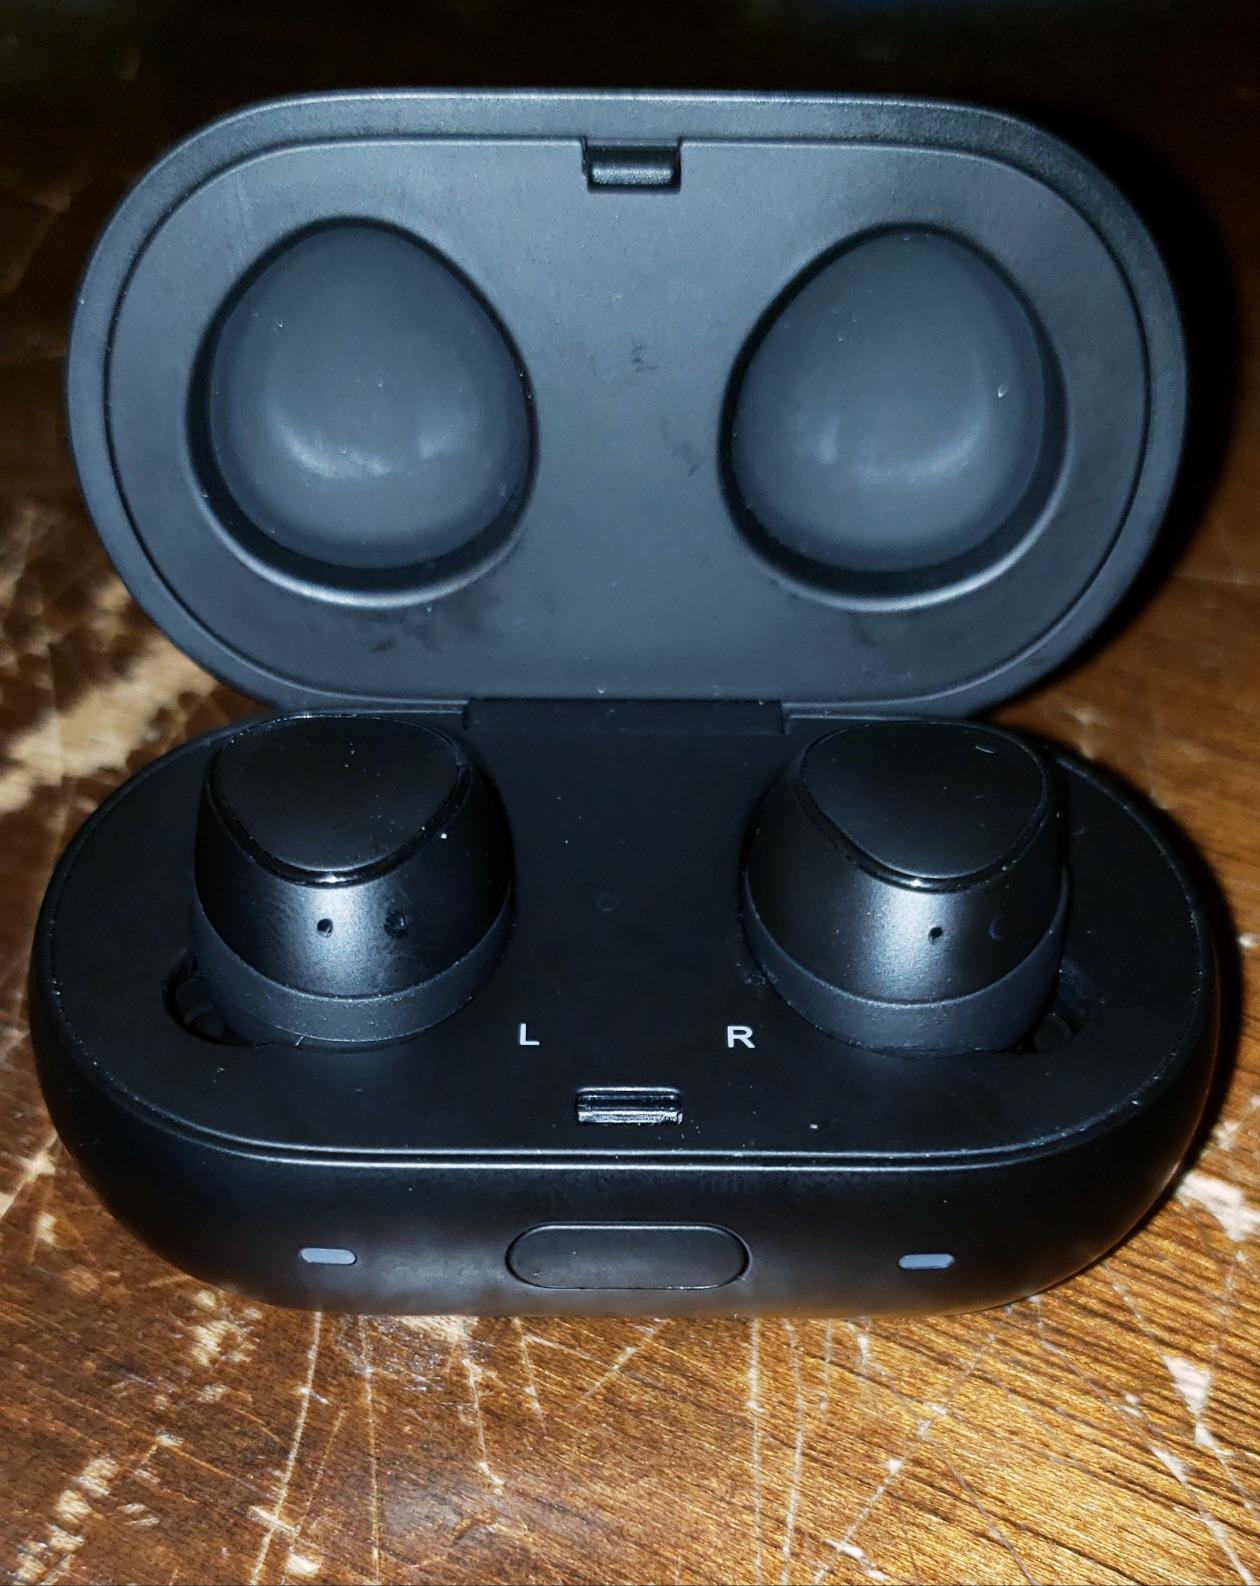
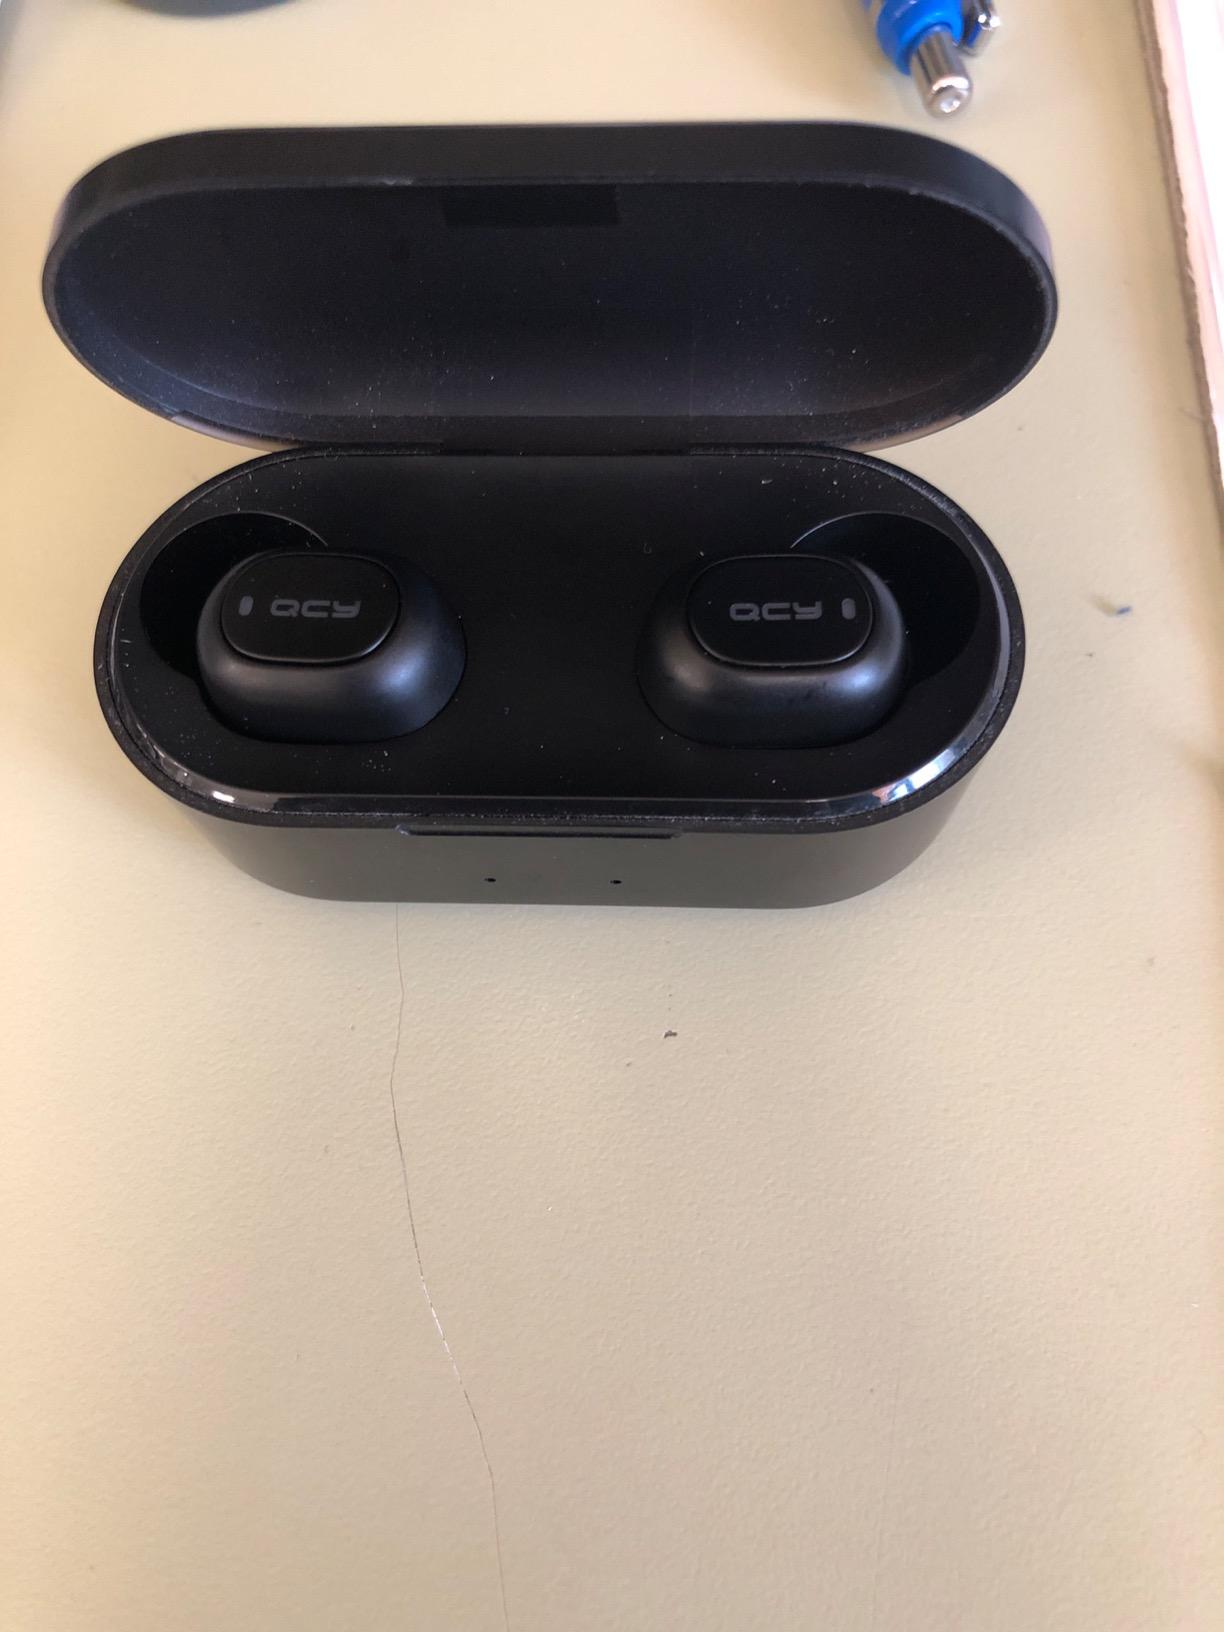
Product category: earbuds
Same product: no